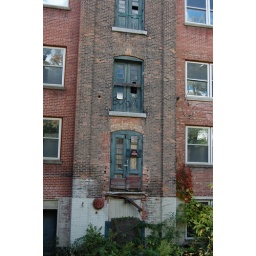
Close up of the old loading doors at the old Lower Crown Mill building in Marcellus, NY. Located along Route 174.